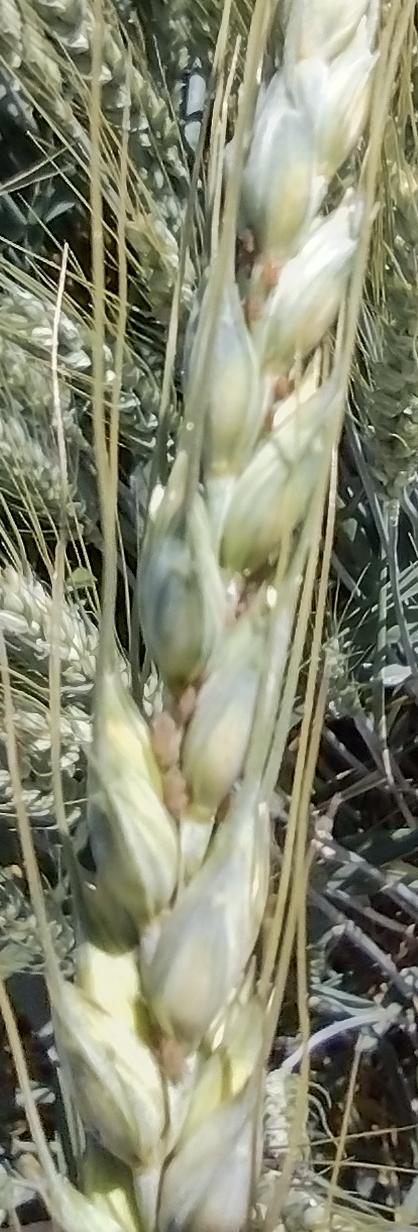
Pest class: english_grain_aphid